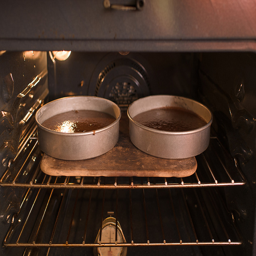
Two cake pans are on a stone in the oven.
a close up of two pots in an oven
Two silver pans that are inside of the oven.
Two pans of food sitting inside the oven .
A dish in the oven during some day.